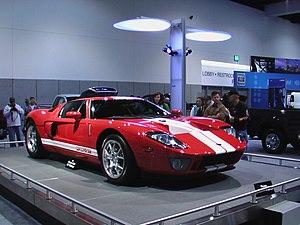
Ford est un constructeur automobile américain, basé à Dearborn, une banlieue de la ville de Détroit, dans le Michigan.